International Driving Permit

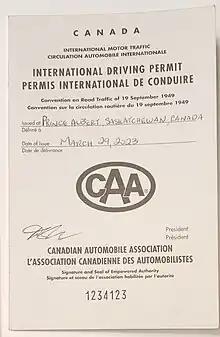
Front cover of a Canadian International Driving Permit issued by the Canadian Automobile Association on 29 March 2023 in Prince Albert, Saskatchewan

An International Driving Permit (IDP), often referred to as an international driving licence, is a translation of a domestic driving licence that allows the holder to drive a private motor vehicle in any country or jurisdiction that recognizes the document. The term International Driving Permit was first mentioned in the document prescribed in the International Convention relative to Motor Traffic that was signed at Paris in 1926, and is a translation of the French 'permis de conduire international', or 'international driving licence'. The Paris treaty, and all subsequent, use the word 'permit' exclusively in relation to all kinds of driving licence.